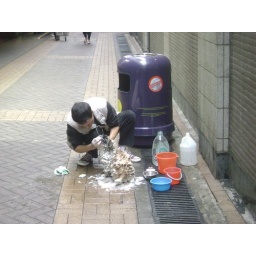
2.22.10 washing dog in street